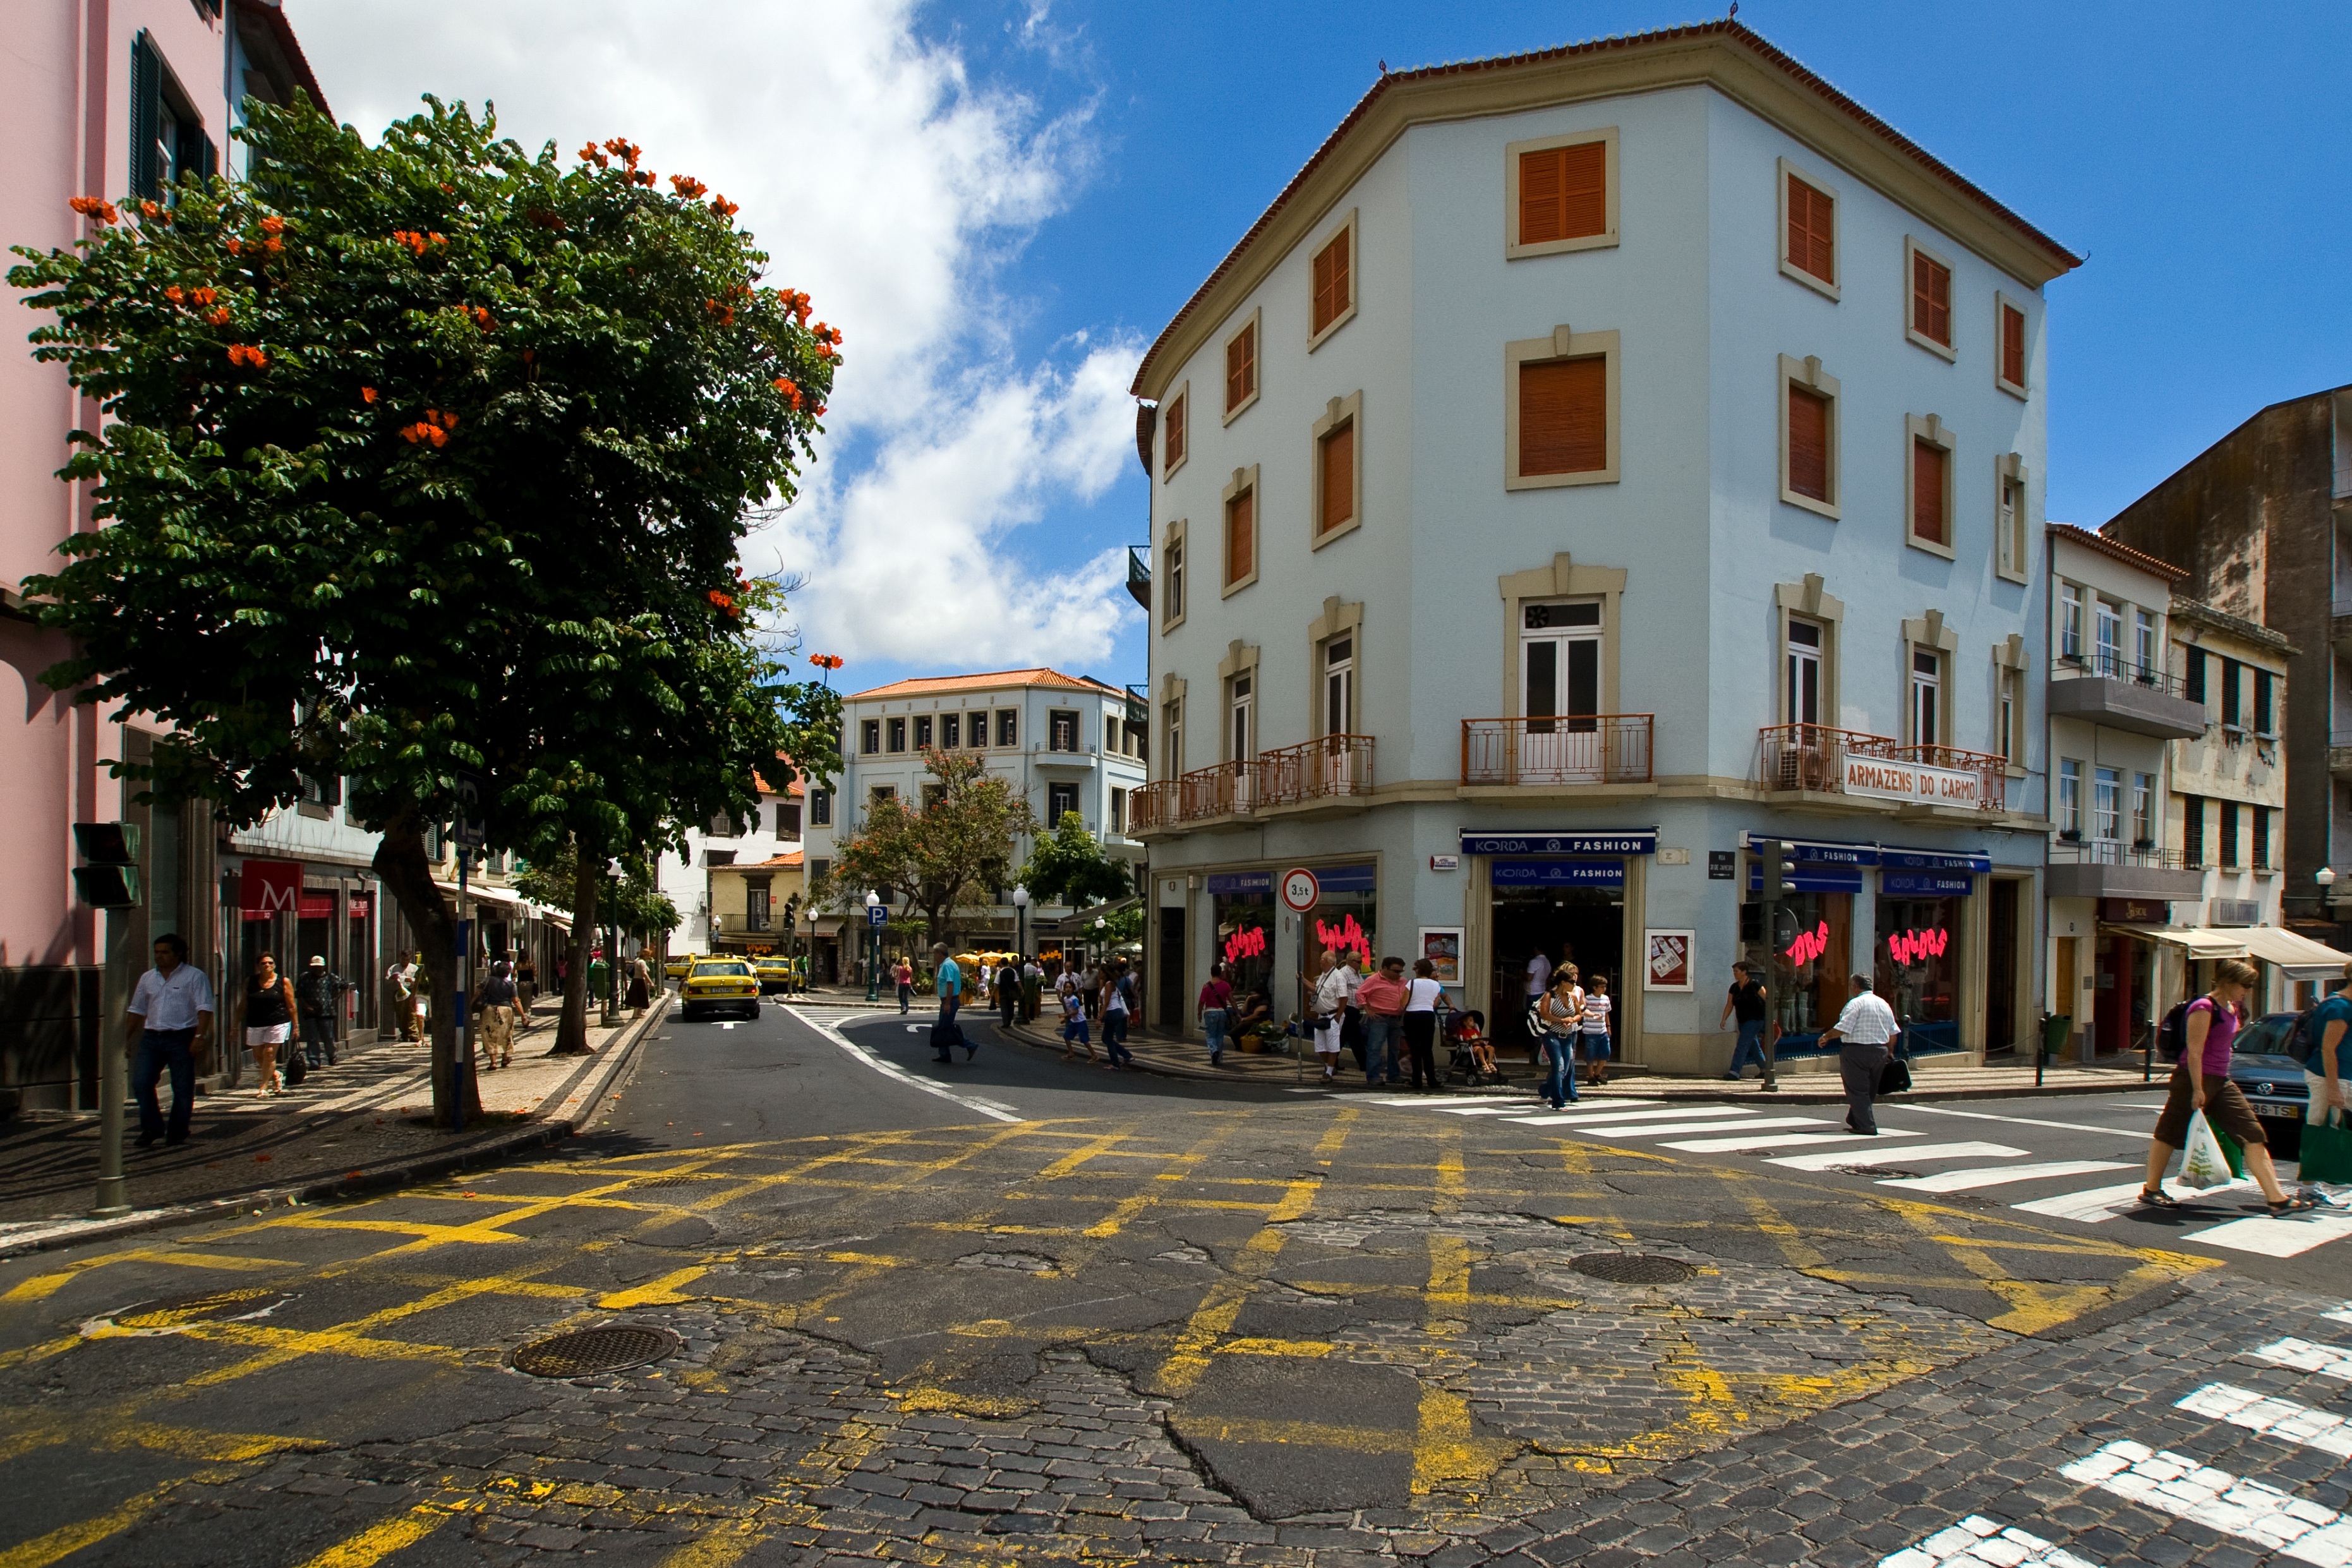
pedestrian, road, street, town, city, cityscape, downtown, suburb, plaza, tourism, public space, old town, infrastructure, town square, madeira, neighbourhood, funchal, urban area, residential area, human settlement